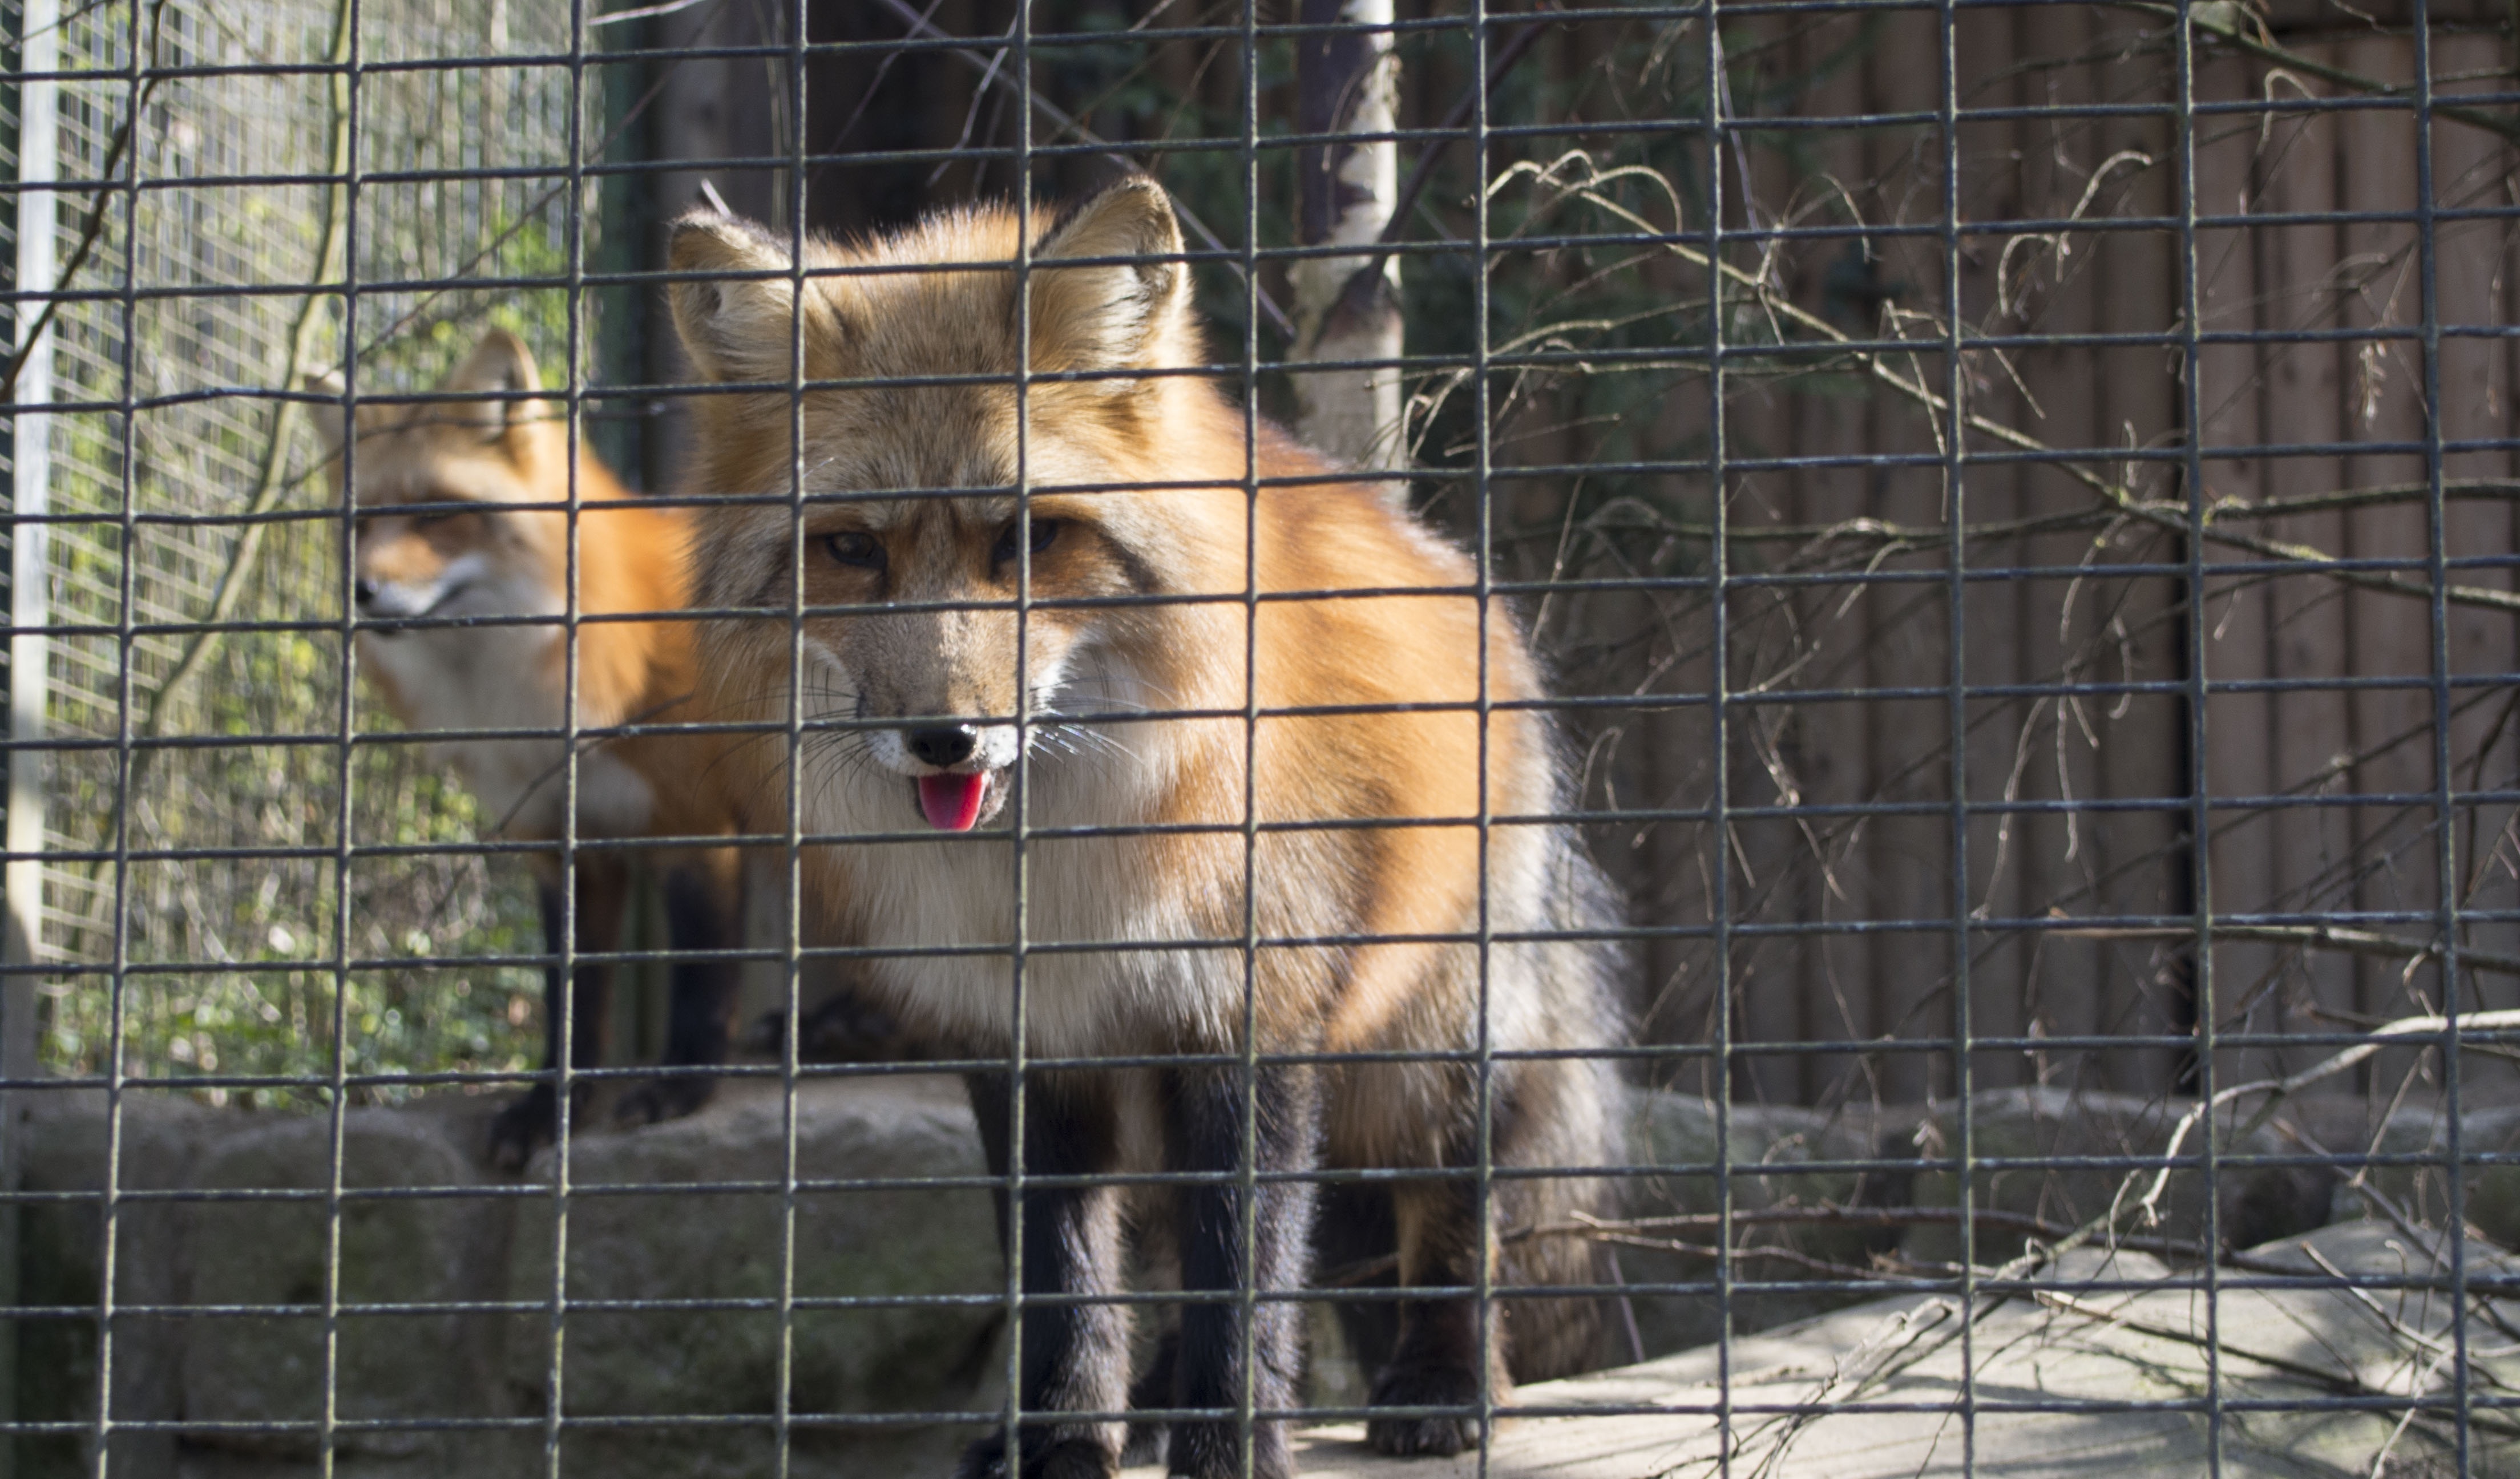
wildlife, zoo, mammal, fauna, cage, enclosure, fuchs, animal shelter, dog breed group